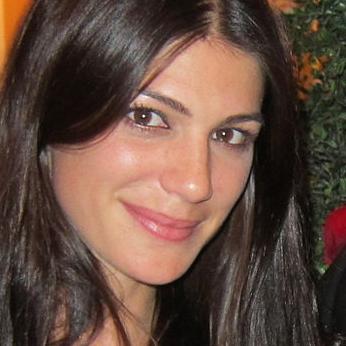
Age: 29